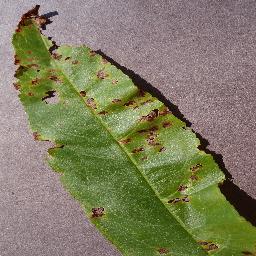
Label: Peach___Bacterial_spot